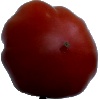
Label: tomato_heart